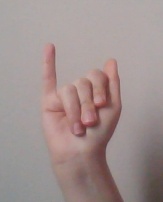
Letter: meem